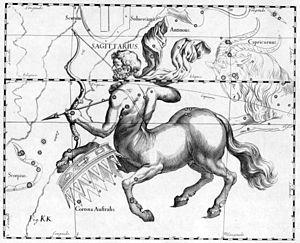
La Couronne australe est une petite constellation de l'hémisphère sud.
Le Sagittaire est une constellation du zodiaque traversée par le Soleil du 18 décembre au 18 janvier. La constellation se situe entre Ophiuchus à l'ouest et le Capricorne à l'est. Sagittaire était l’une des 48 constellations identifiées par Ptolémée.